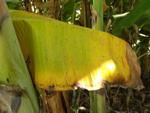
Label: xamthomonas